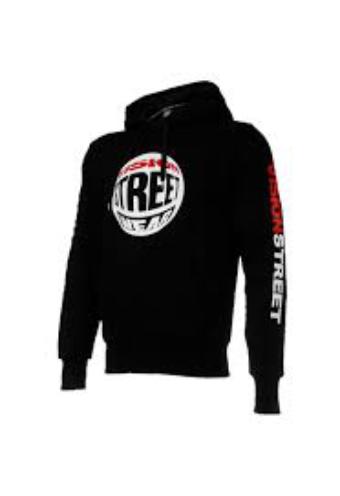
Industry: Clothes